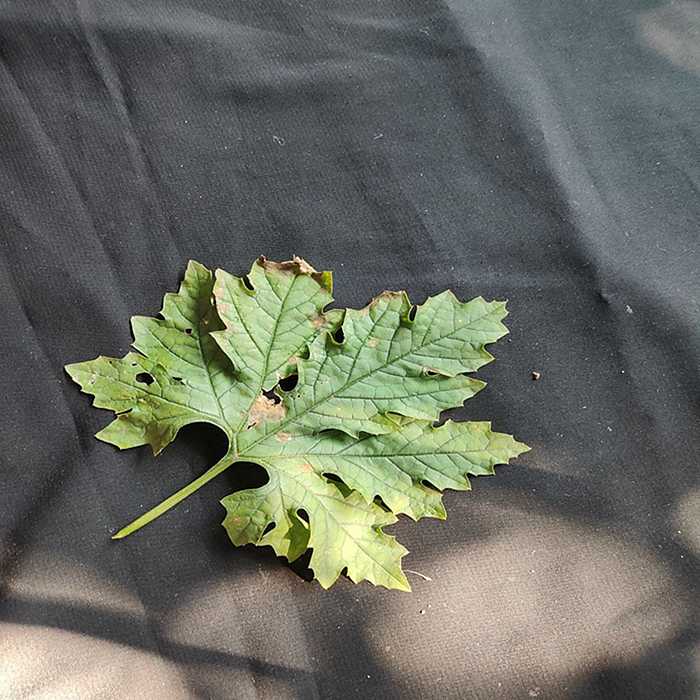
Plant: Bitter Gourd
Label: Downey mildew